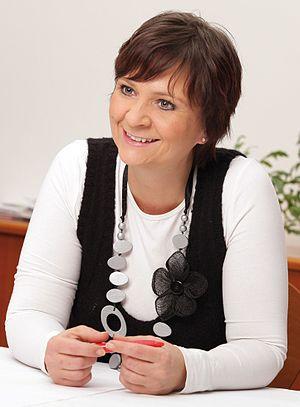
Les élections régionales de 2019 en Styrie ont lieu le 24 novembre 2019 dans le land autrichien de Styrie. Initialement prévues pour 2020, elles sont avancées à la suite d'une motion de dissolution anticipée votée par le Parlement.